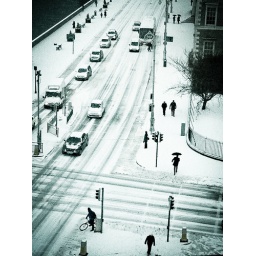
This photo was taken from my office window during a snow storm that hit Dublin in Nov 2010